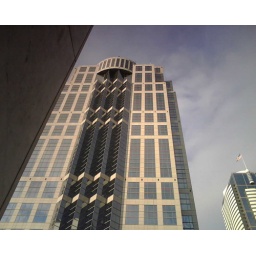
The beautiful City Centre building across the street from our hotel. Upscale shopping and restaurants in the lower floors.